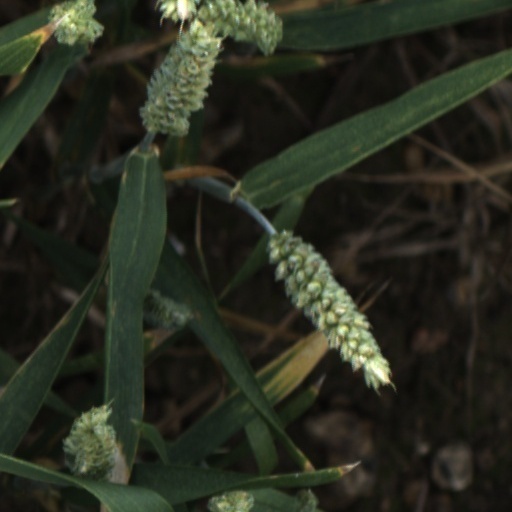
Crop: wheat